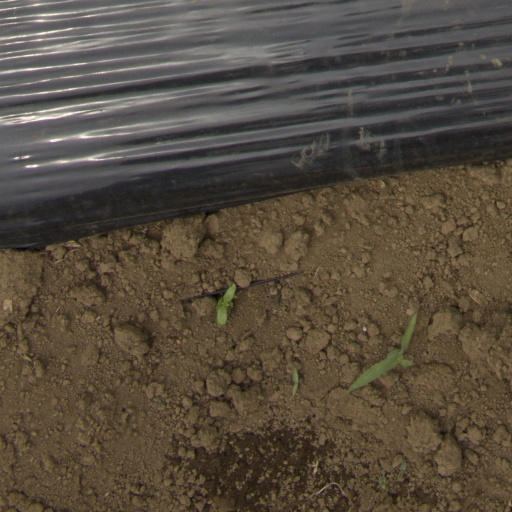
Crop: Jerusalem artichoke